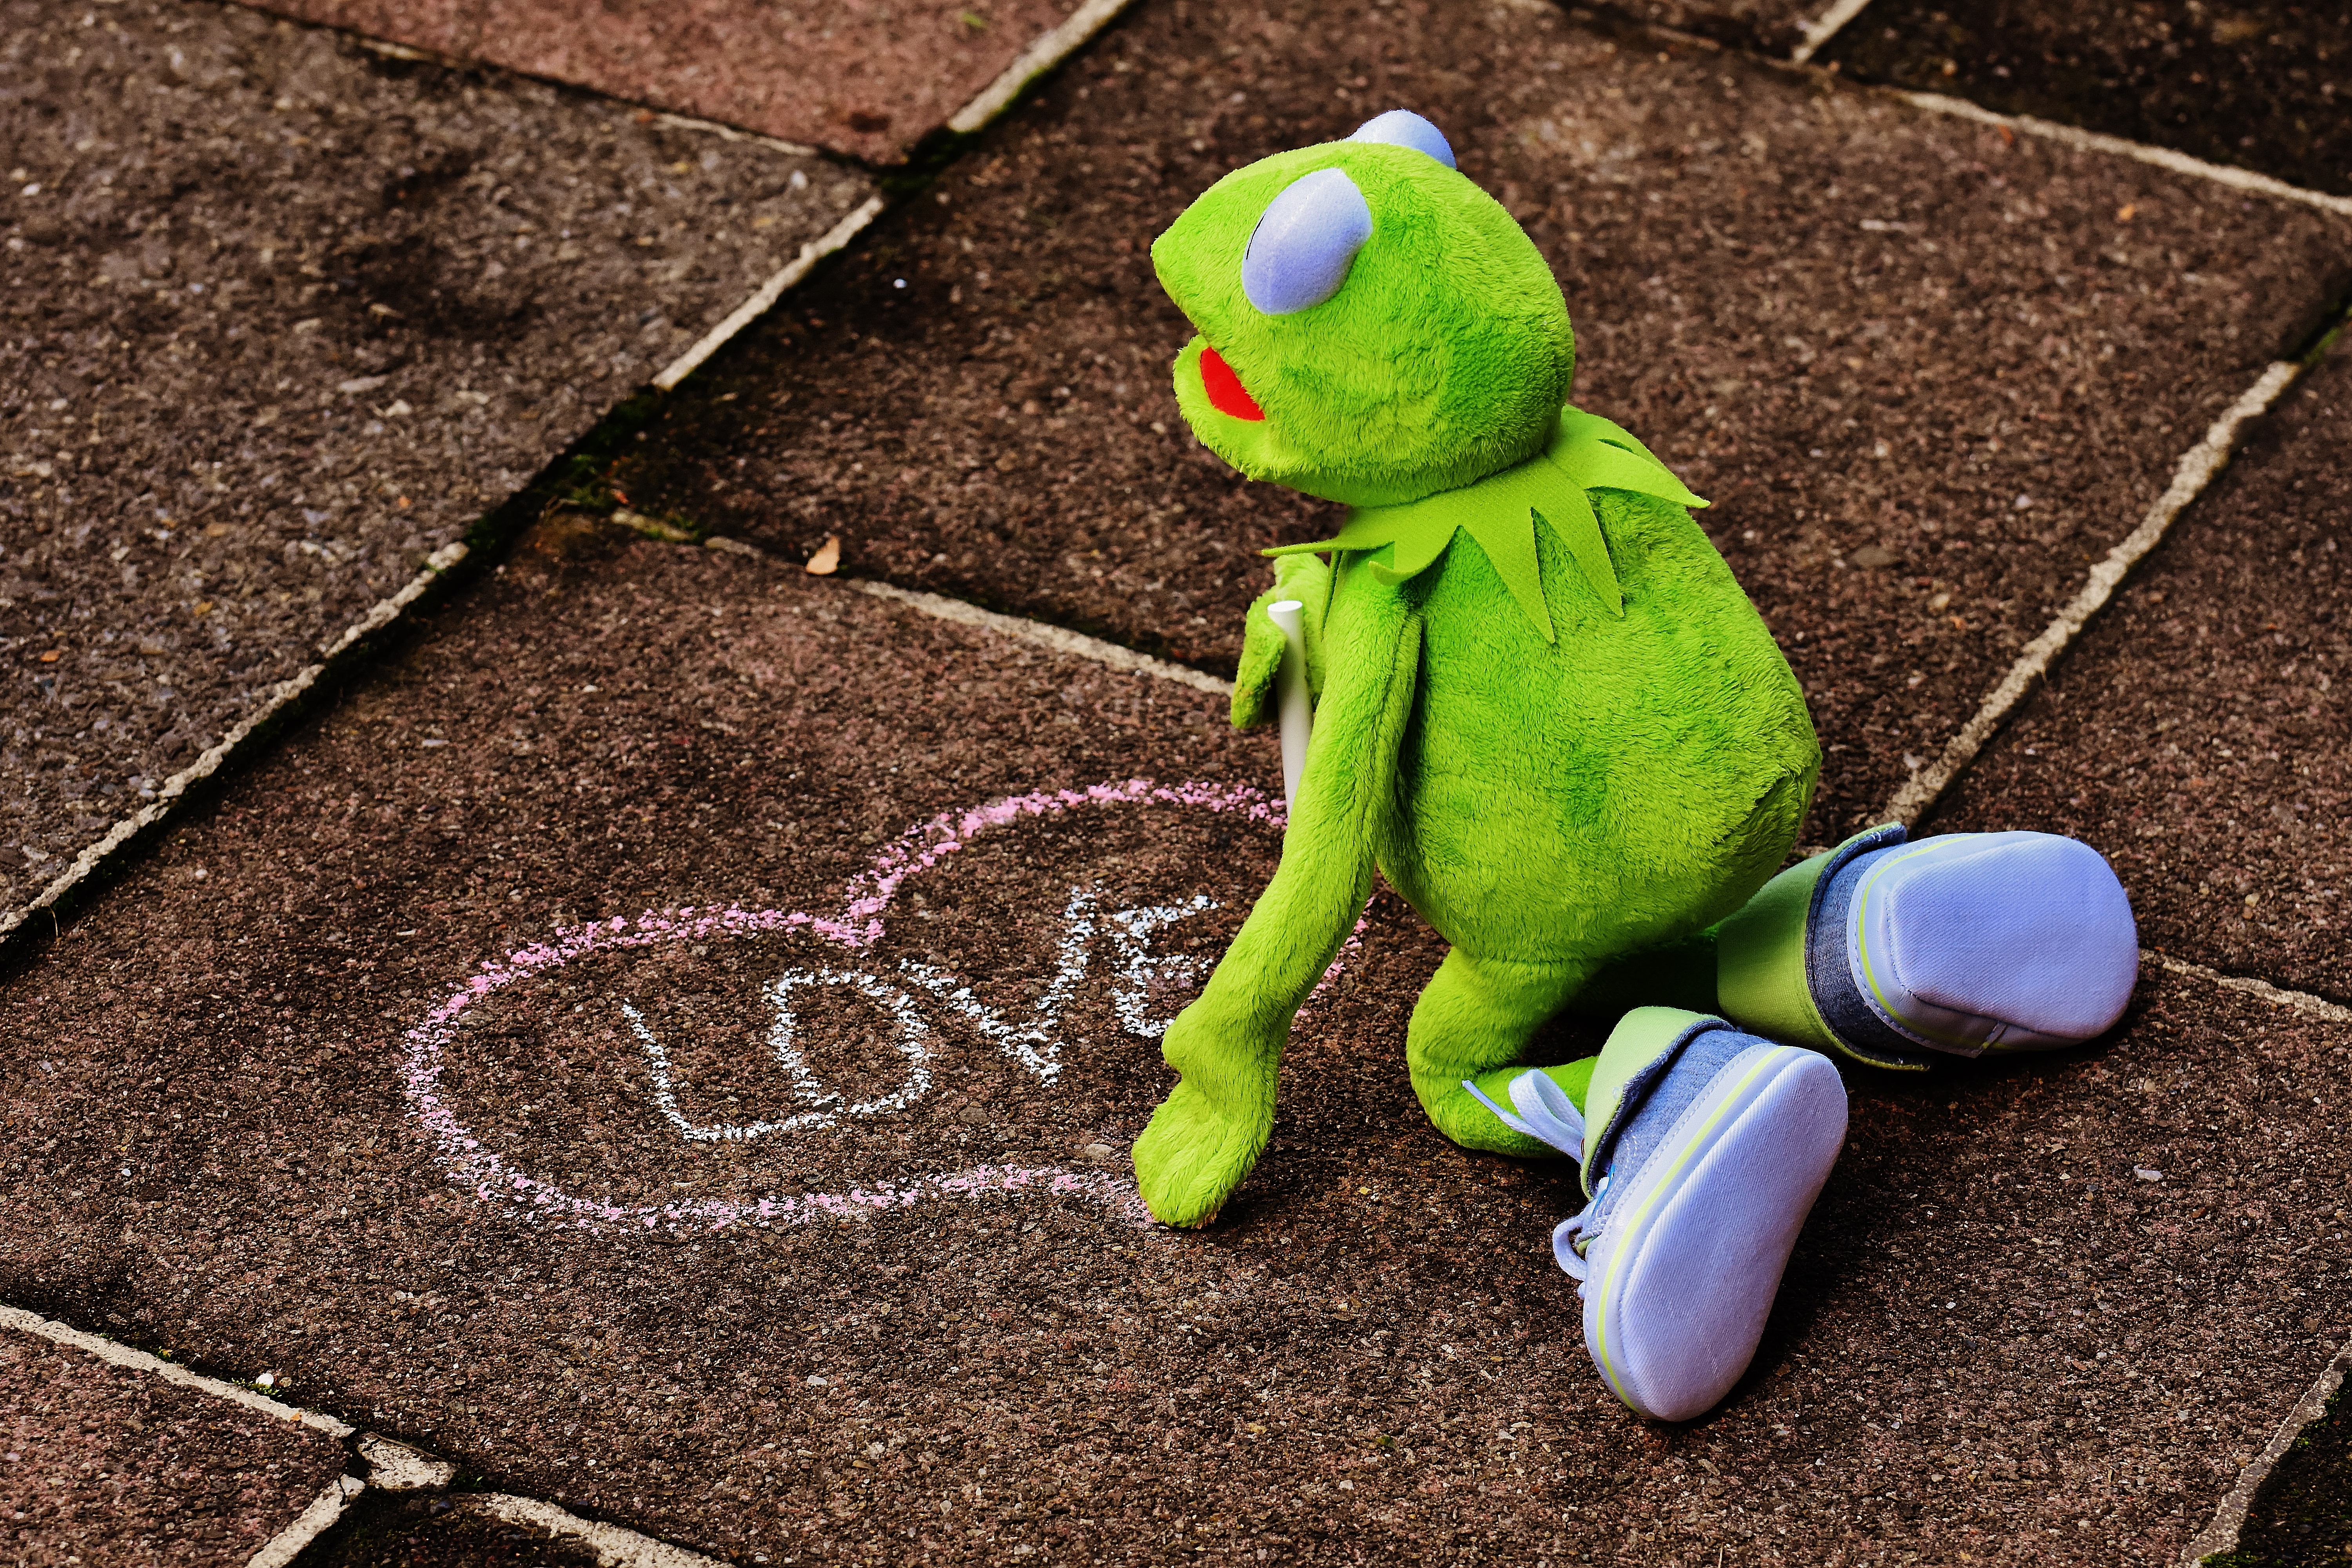
grass, ground, leaf, cute, love, heart, green, color, paint, frog, colorful, yellow, toy, painting, drawing, chalk, funny, painted, stuffed animal, draw, kermit, frogs, valentine's day, stra enkreide, street chalk, soft toy